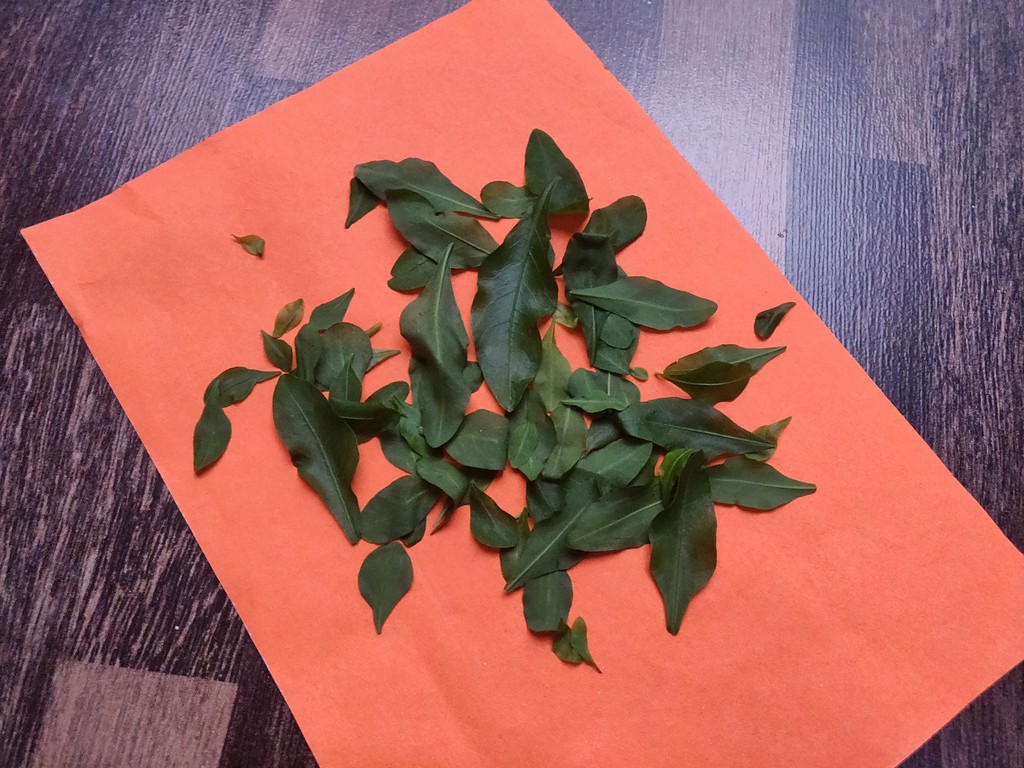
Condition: Healthy
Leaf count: multiple
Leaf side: unknown